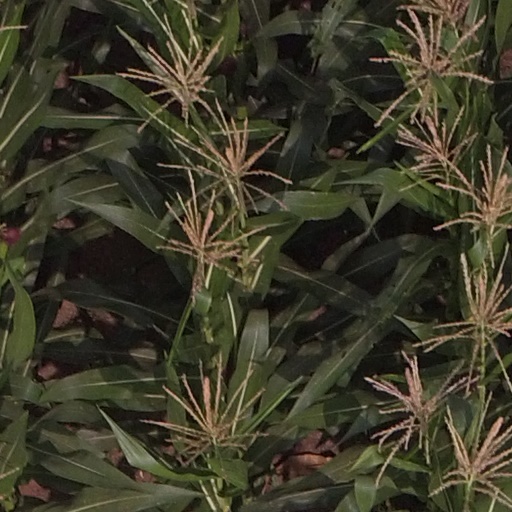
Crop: maize; corn